Kacha Devayani

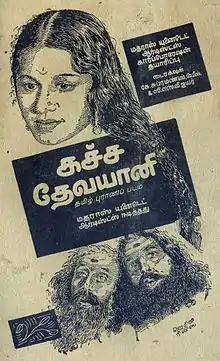
Poster

Kacha Devayani is a 1941 Indian Tamil language film produced and directed by K. Subramanyam. The film is based on a love story from Mahabharatha's Aadi parva and in Matsyapuranam and featured Kothamangalam Seenu and T. R. Rajakumari in the lead roles.